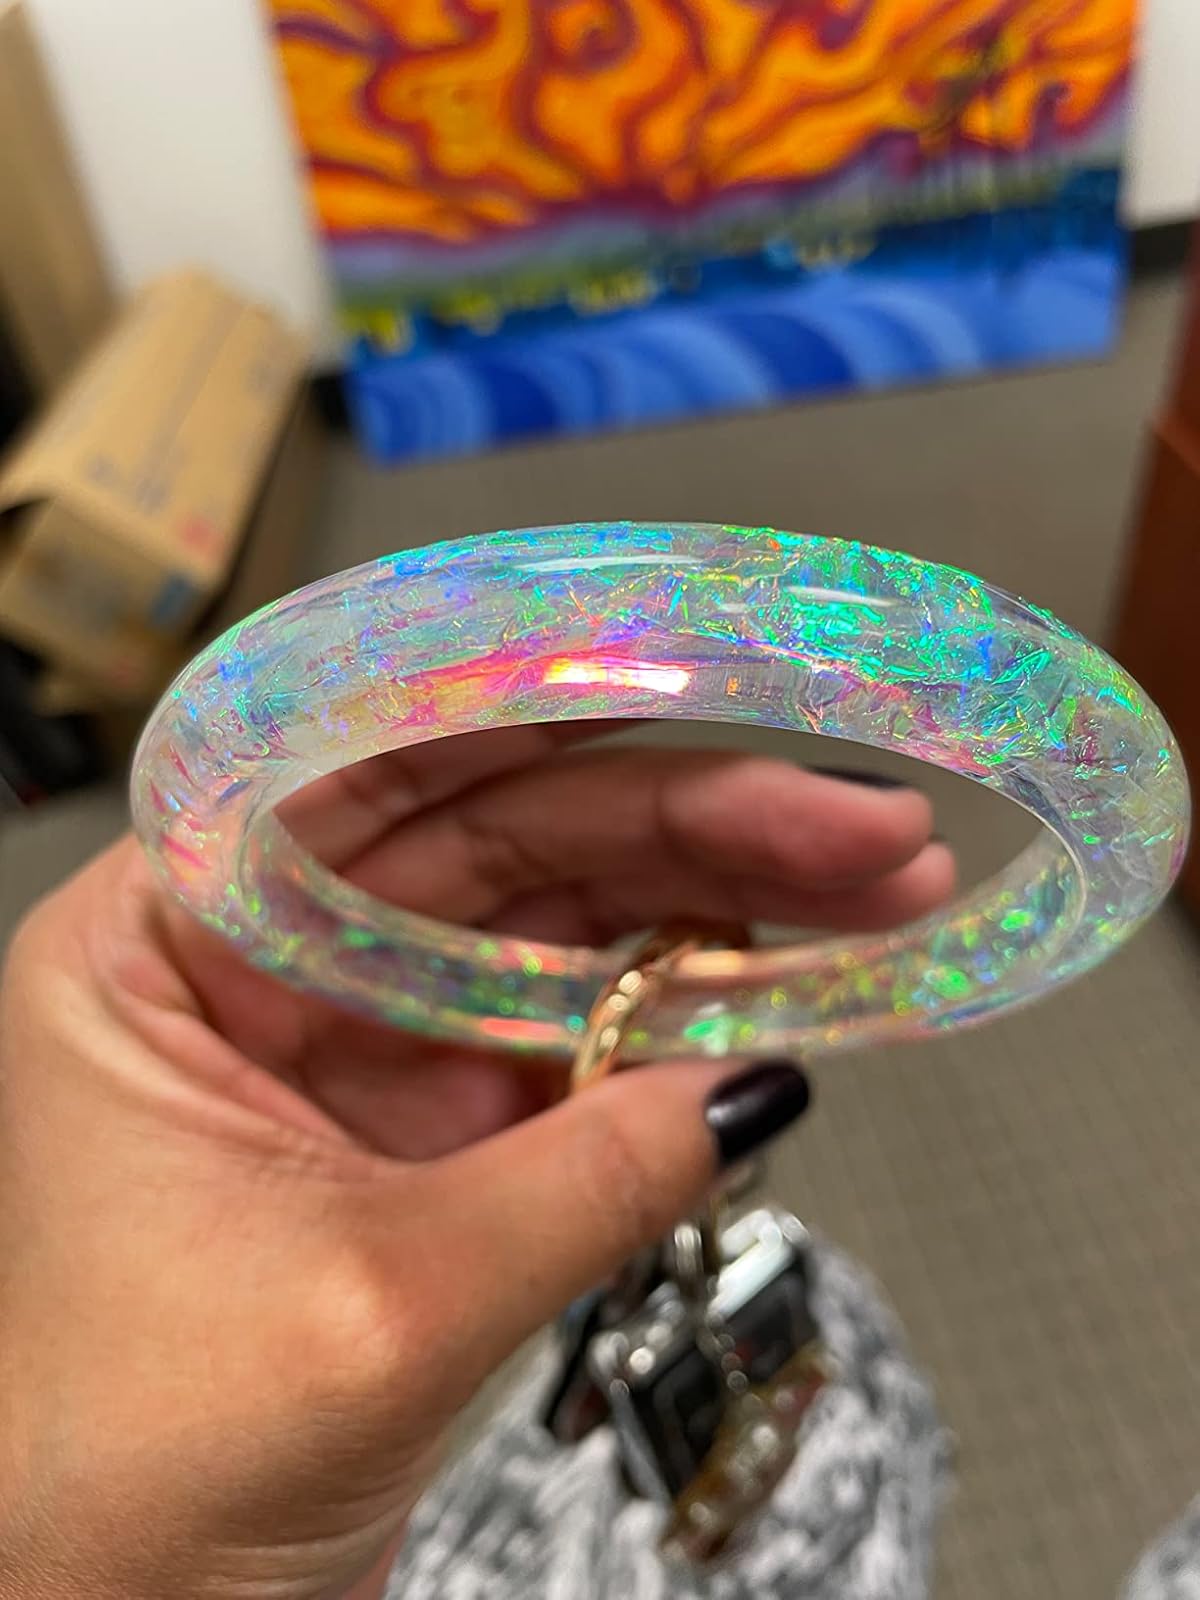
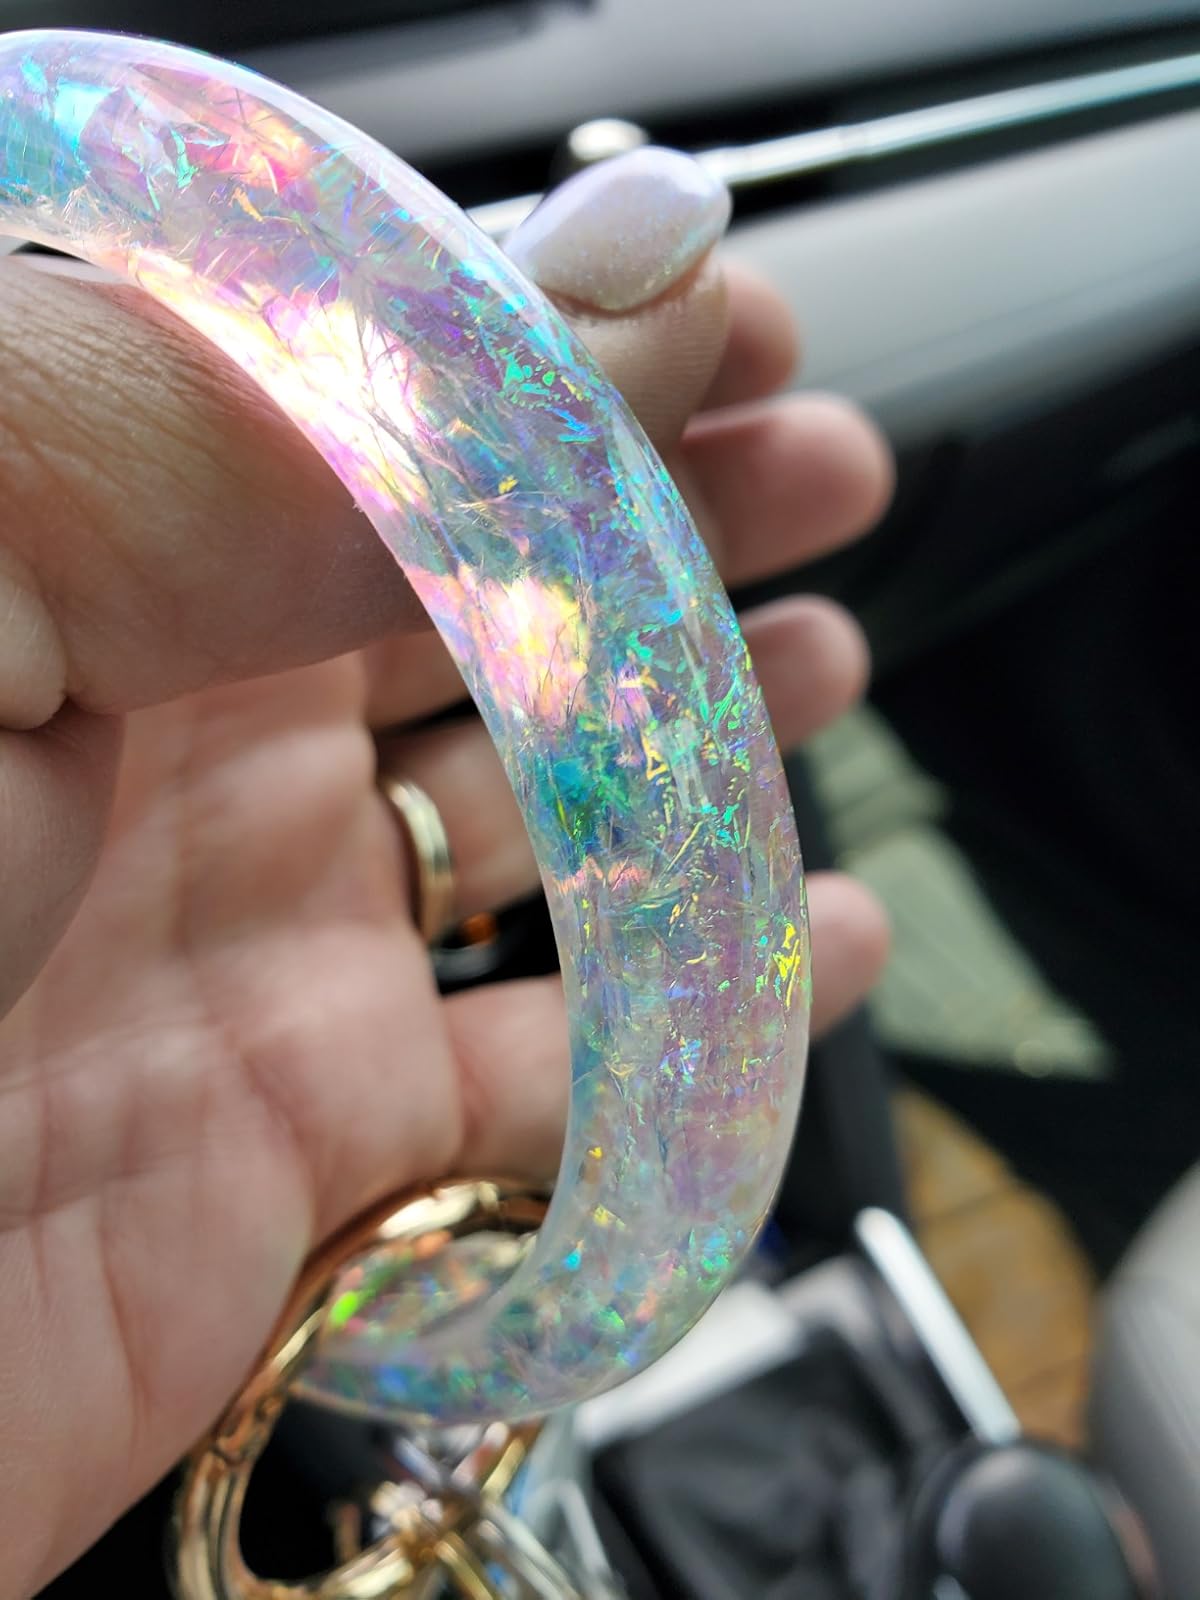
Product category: accessories_keychain
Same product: yes